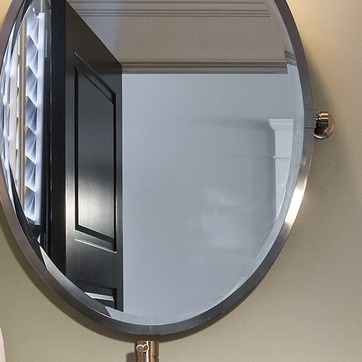
Material: mirror